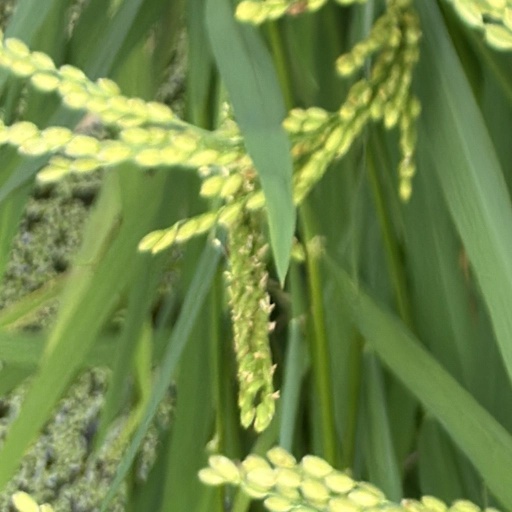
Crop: rice